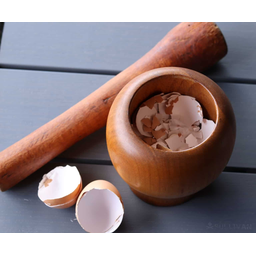
Label: eggshells